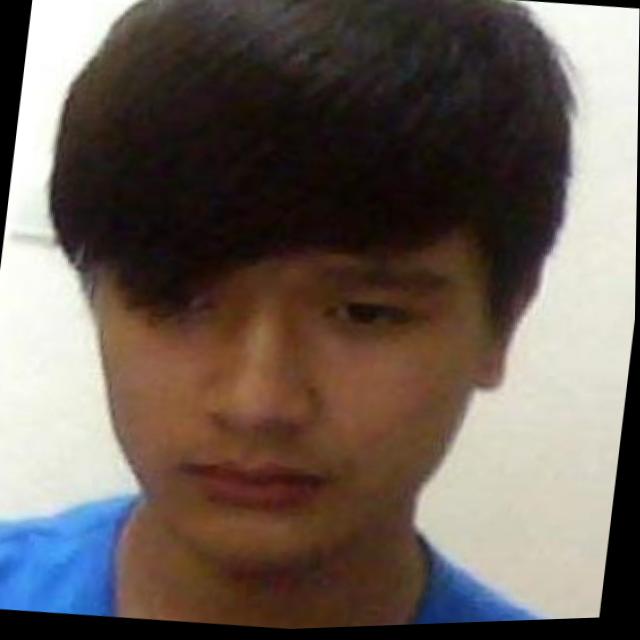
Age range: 13-20